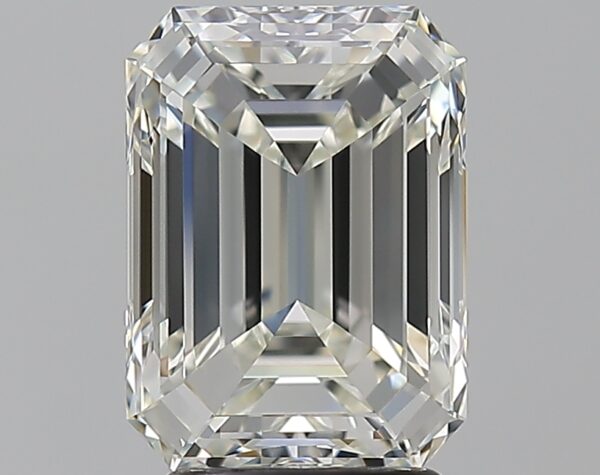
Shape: emerald
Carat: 3
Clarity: VVS1
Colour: J
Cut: EX
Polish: EX
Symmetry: EX
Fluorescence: F
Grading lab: GIA
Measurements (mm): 9.63 x 7.03 x 4.62